Kilmarnock railway station

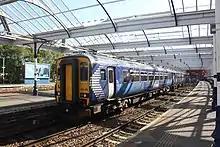
A with a train to Glasgow

Outside of the railway station, a clock is operated by East Ayrshire Council and ScotRail. In 2011, the clock received a grant from the Railway Heritage Trust to undergo a regeneration scheme that began in late 2011 and was completed in March 2012.